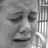
Emotion: sad